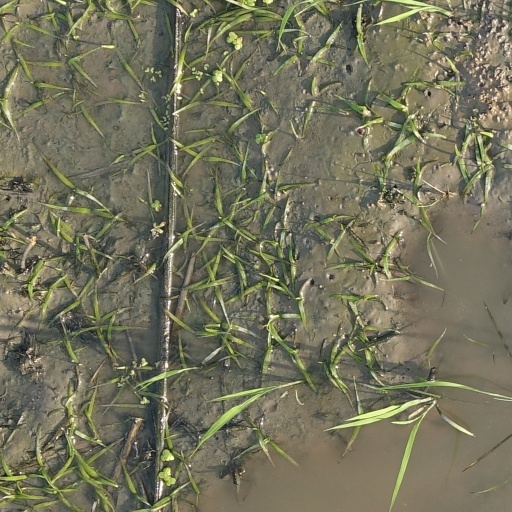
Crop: rice